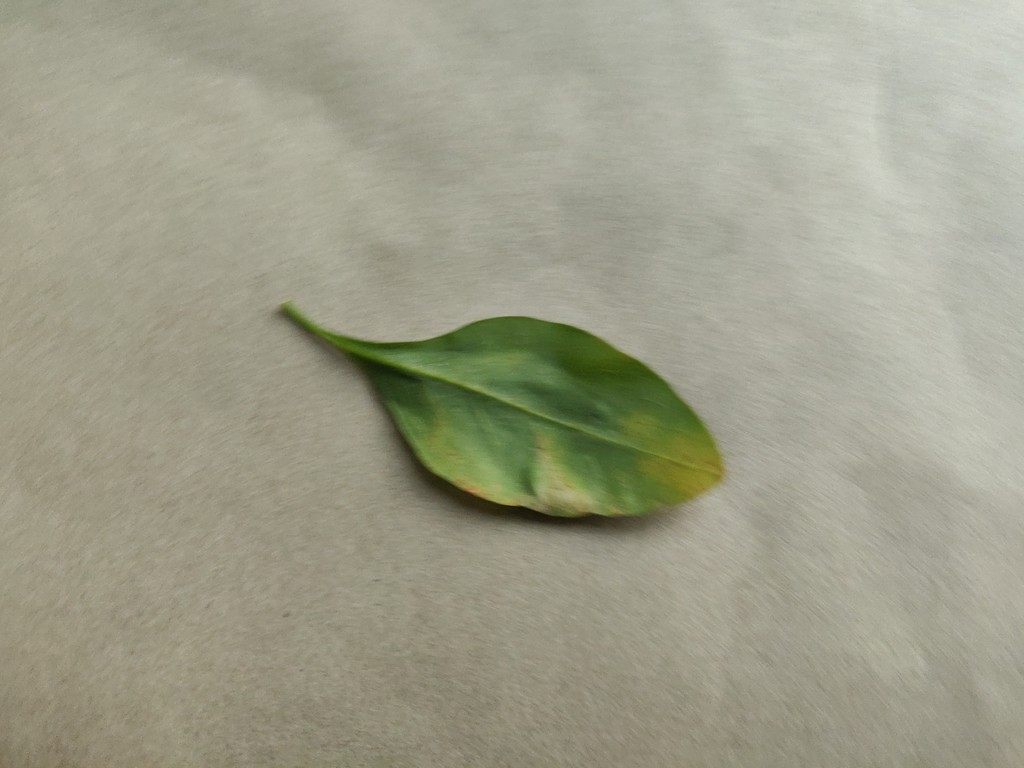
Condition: Unhealthy
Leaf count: single
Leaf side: back